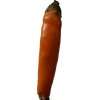
Label: pepper